Natural burial

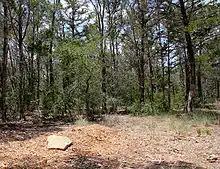
A natural burial grave site. It is sometimes advocated that the landscape is modified as little as possible, and in this case, only a flat stone marker was used.

Natural burial is the interment of the body of a dead person in the soil in a manner that does not inhibit decomposition but allows the body to be naturally recycled. It is an alternative to burial methods and funerary customs.